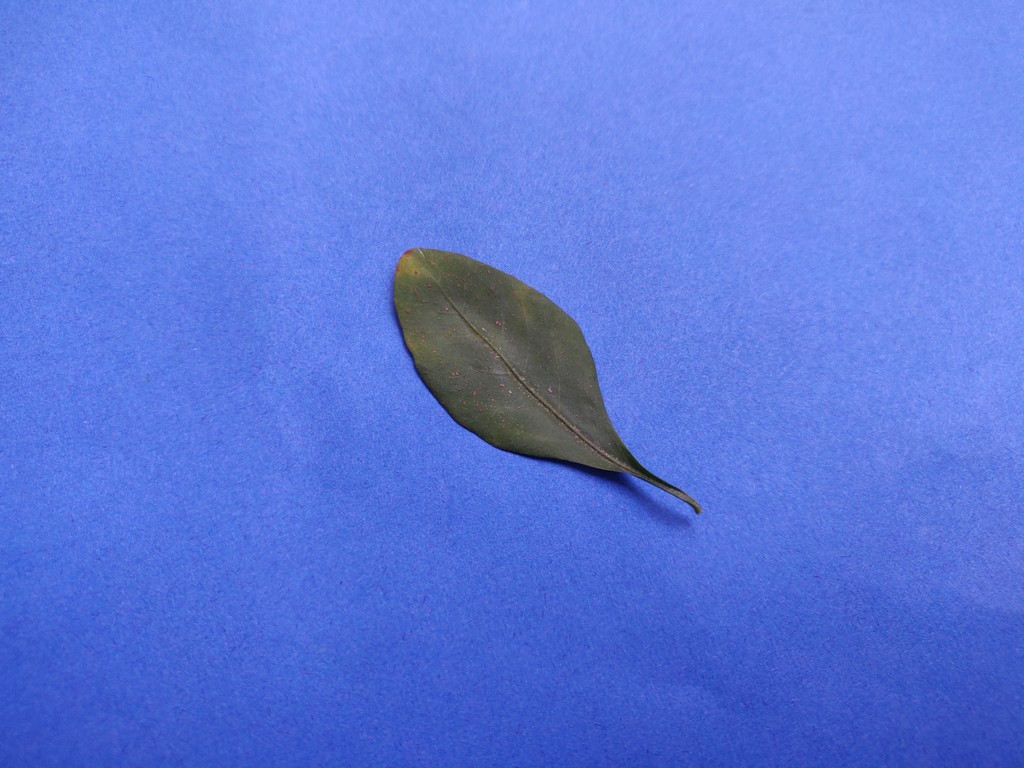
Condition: Unhealthy
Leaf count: single
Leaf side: front